Beer garden

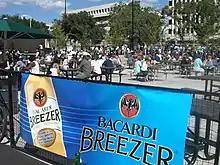
A beer garden in Churchill Square in Edmonton, Alberta, during the "Cariwest" Caribbean festival

Canada has traditionally lacked an outdoor eating culture conducive to beer gardens. Cold weather and biting insects are part of the reason. However, with increased urbanization during the 20th century, drinking at outdoor cafes and restaurant patios became more common. Such patios are usually attached to licensed establishments. They became particularly popular with smokers in the late 20th and early 21st century as smoking was prohibited in public indoor spaces, however as of such bans have been expanded in most jurisdictions to cover licensed patios as well.